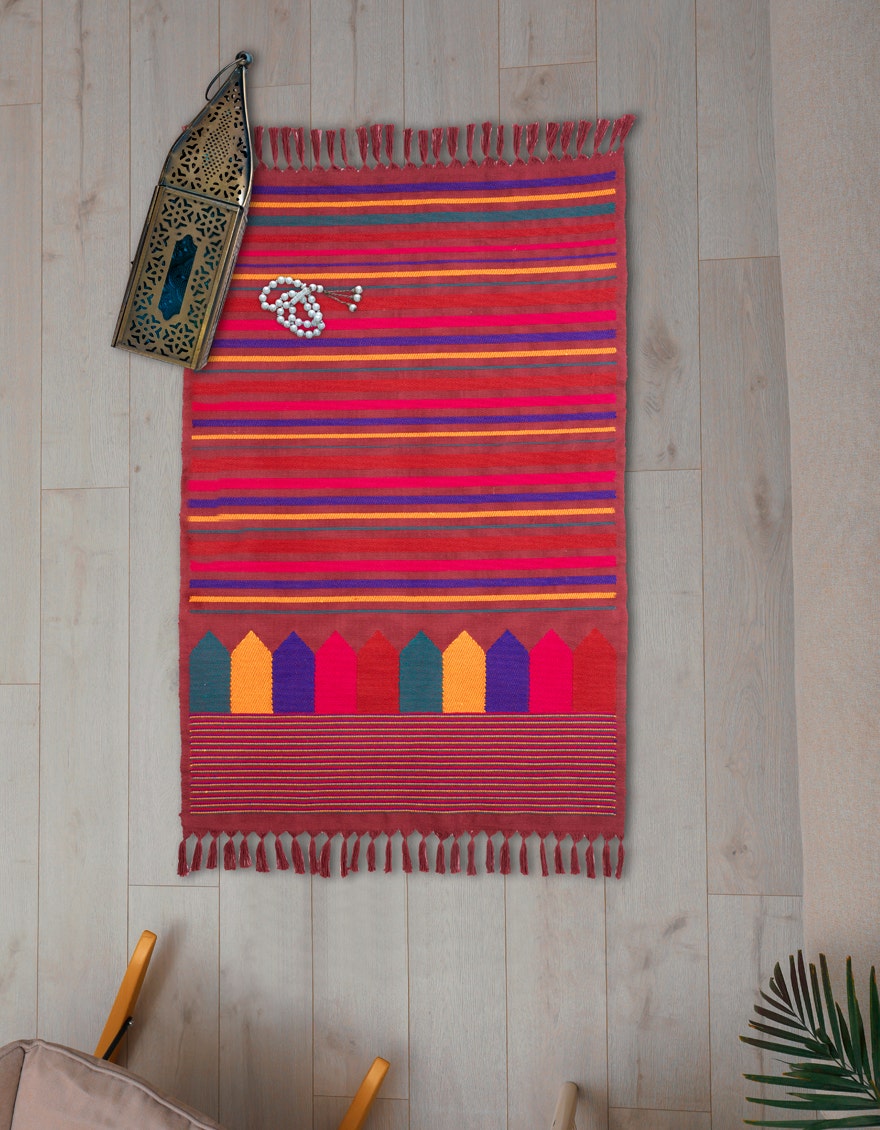
red and blue striped rug in a living room